Tropical Storm Arlene (2005)

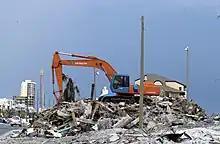
Heavy machinery clearing debris in Pensacola Beach on June 20

The outer edges of the storm brought tropical storm-force winds to South Florida. In the Florida Keys, Arlene produced wind gusts of up to on Duck Key and at Key West International Airport. Damage was limited to snapped tree limbs. At Fowey Rocks Light, offshore to the east of Key Biscayne, a gust of was observed. The only death attributed to Arlene was that of a woman caught in a rip current in Miami Beach, far from the center of circulation.